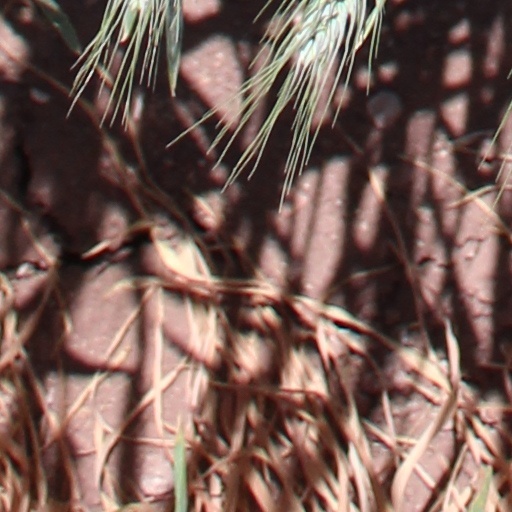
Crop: wheat